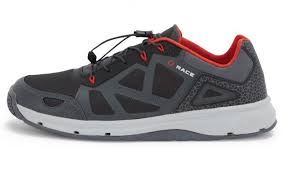
Label: Boat